Vayudoot

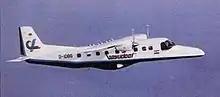
Vayudoot Dornier 228

Vayudoot began operations on 26 January 1981, India's Republic Day, in the remote north-east of the country, linking towns in states such as Assam, Manipur and Tripura. A journey such as one from Lilabari, North Lakhimpur, in Assam state to Ziro in the neighbouring state of Arunachal Pradesh could take a few days during bad weather, braving hazards such as avalanches in the hills and flooding in lower lying areas. The flight, on the other hand was as short as 12 minutes, though weather could cause disruptions because this was flying where visual contact had to be maintained with the ground/terrain in the absence of reliable aids for navigation. The weather caused poor visibility on account of heavy rains and low clouds and/or fog and could at times result in waterlogged runways. Many runways were unpaved strips, and facilities at these airports were very limited.